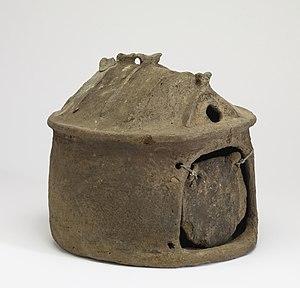
Une définition de l'histoire de la construction, qui la distingue de l'histoire de l'architecture, pourrait nous être donnée par Vitruve : elle s'attache à décrire les matériaux que fournit la nature et l'usage qu'on en fait. Il n'y est pas question de l'origine de l'architecture, mais bien de celle des bâtiments, ainsi que de la manière dont on est parvenu à donner à l'art de bâtir les développements et le degré de perfection où nous le voyons aujourd'hui. Le champ de l'histoire de la construction s'est constitué dans certains pays comme un domaine d'étude universitaire à part entière.
L'architecture romaine est l'art de concevoir des espaces et de bâtir des édifices qui se développe durant la Rome antique, du Vᵉ siècle av. J.-C. au IVᵉ siècle apr. J.-C. Elle adopte certains aspects de l'architecture de la Grèce antique de façons directe et indirecte à travers les contacts avec la Grande-Grèce et par l'utilisation des techniques de l'architecture étrusque qui trouve elle-même son origine dans l'architecture grecque. On retrouve ainsi dans les monuments romains l'esthétisme des bâtiments grecs avec l'utilisation des ordres architecturaux et du marbre qui se mélange aux techniques héritées des étrusques, comme leur savoir-faire en matière d'ingénierie hydraulique.
Les Étrusques sont un peuple qui a vécu dans le centre de la péninsule italienne depuis la fin de l'âge du bronze jusqu'à la prise par les Romains de Velzna en 264 av. J.-C.